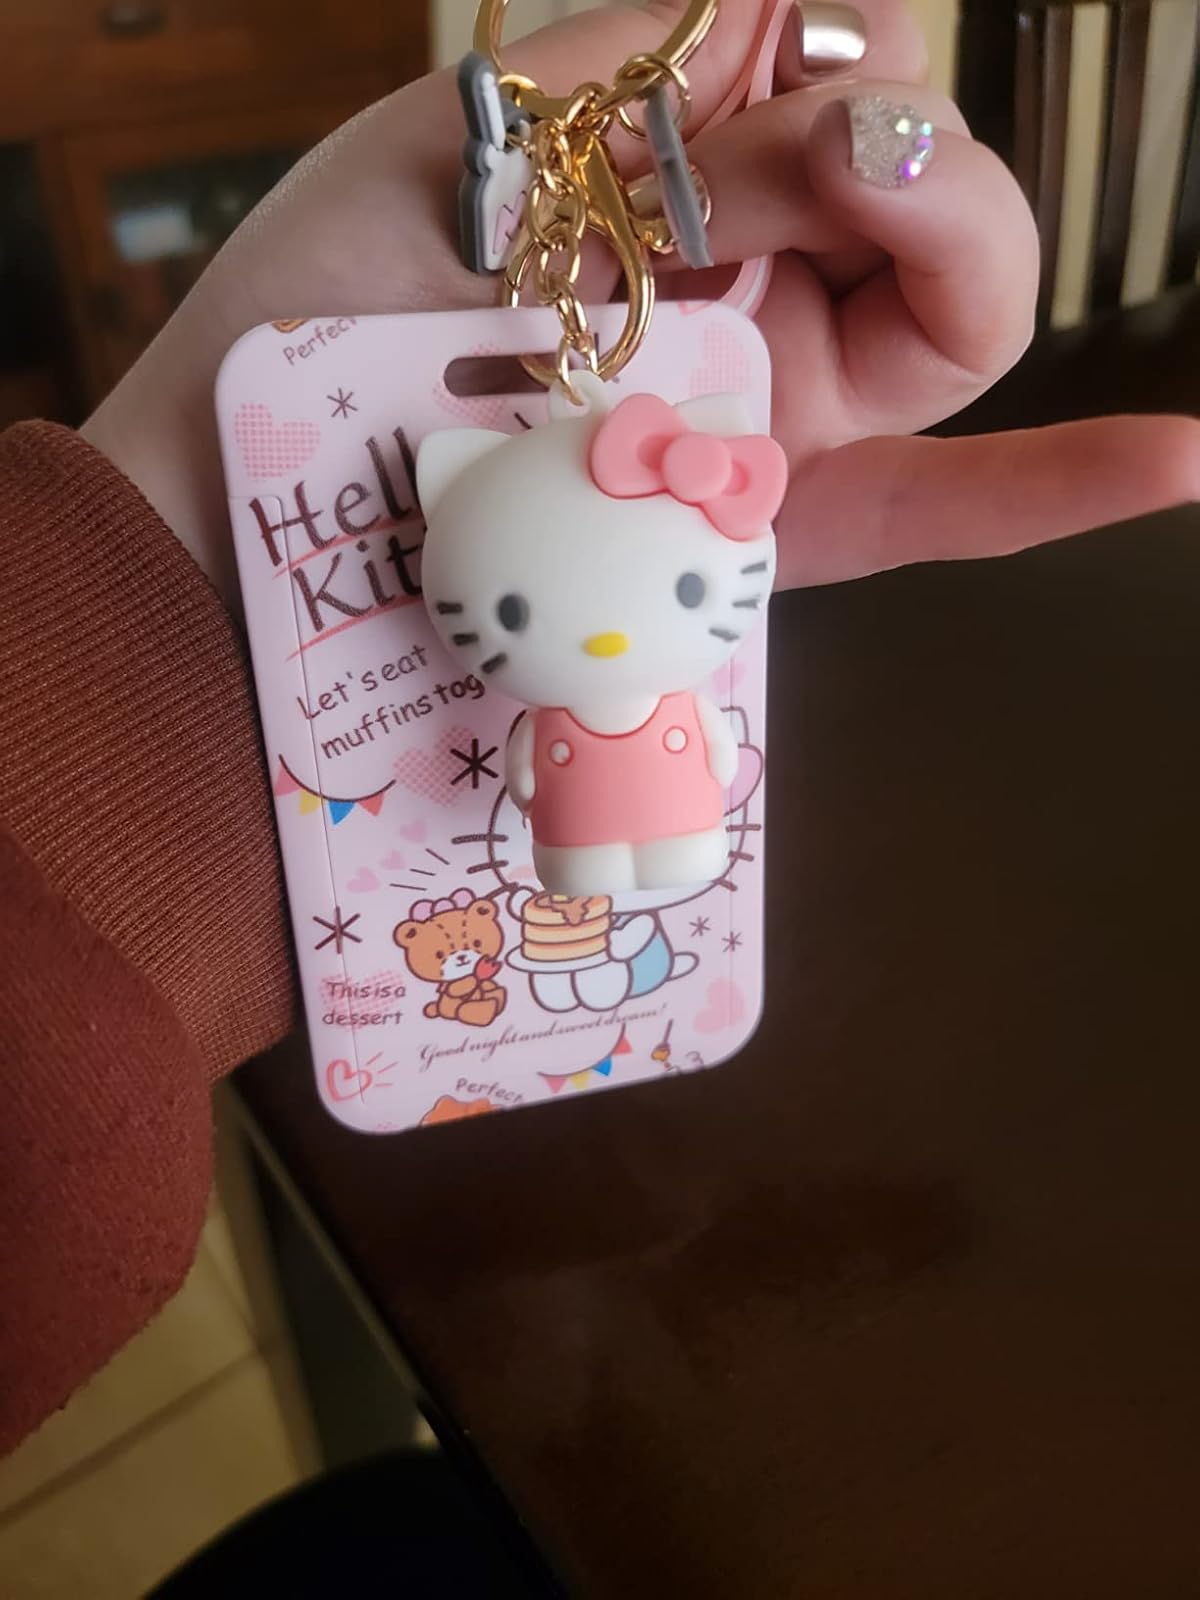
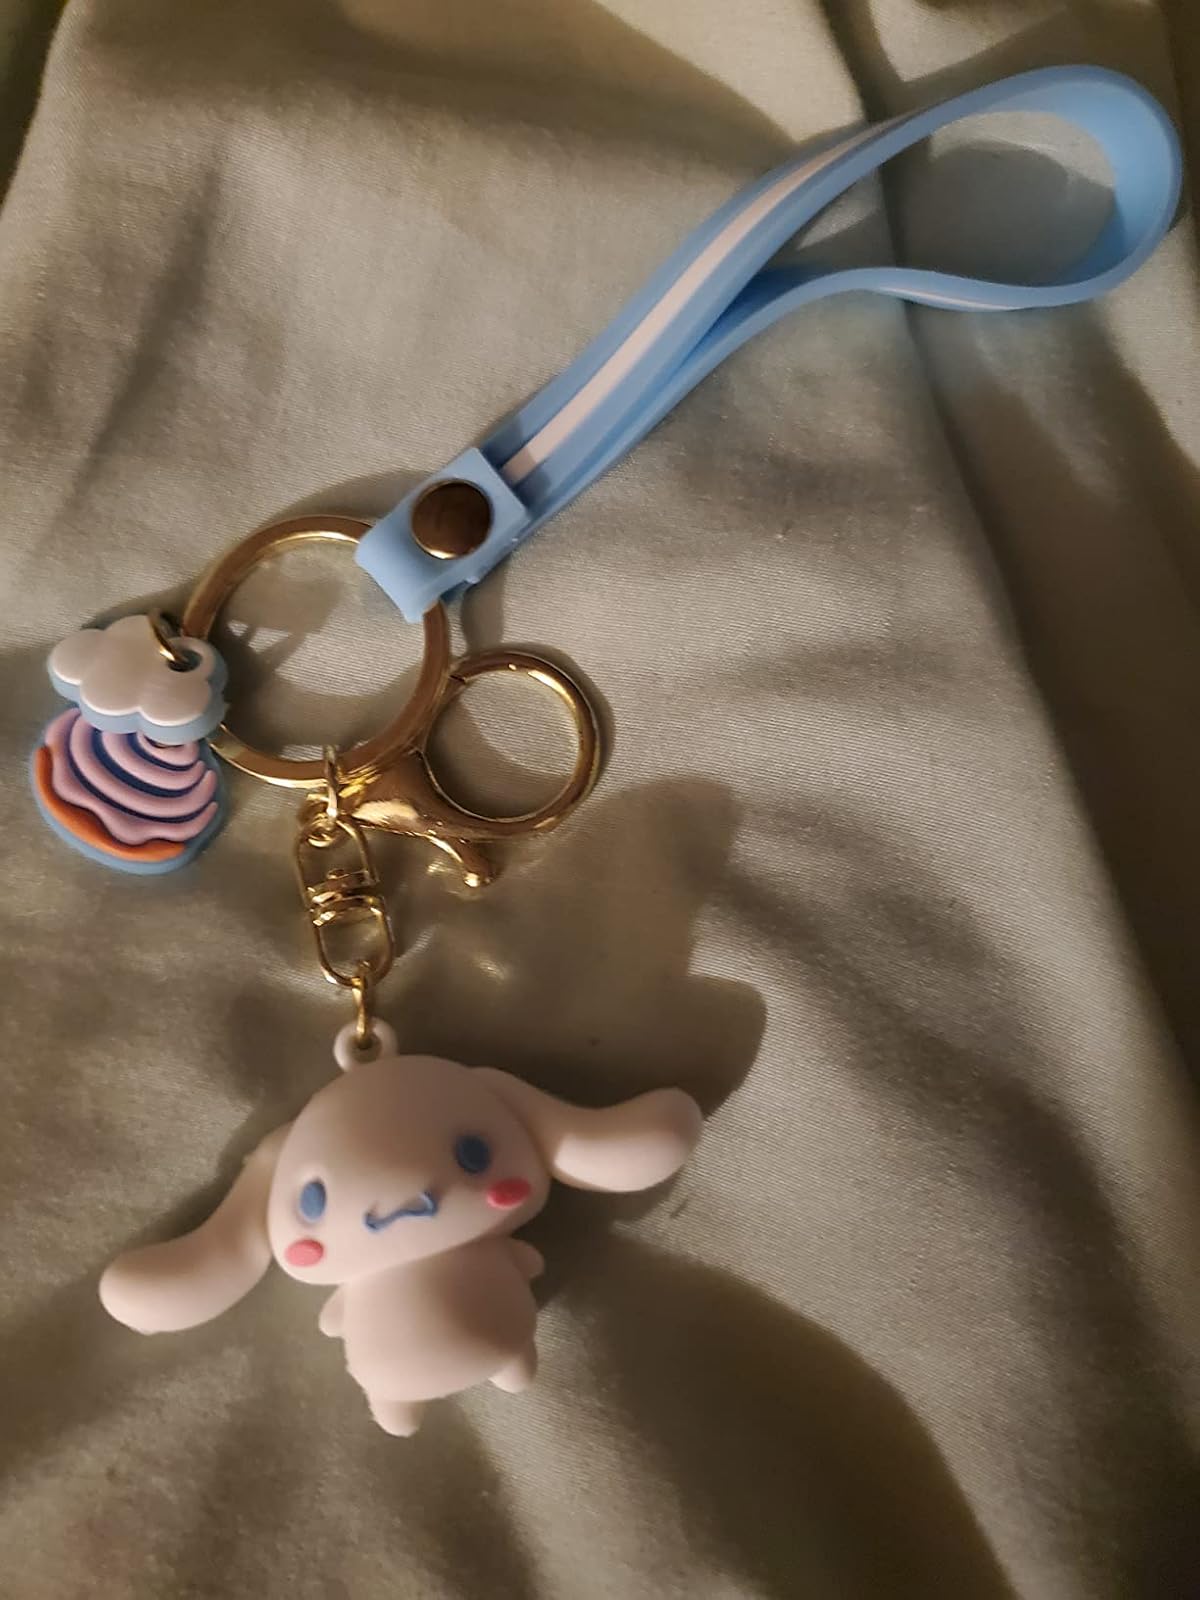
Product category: accessories_keychain
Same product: no